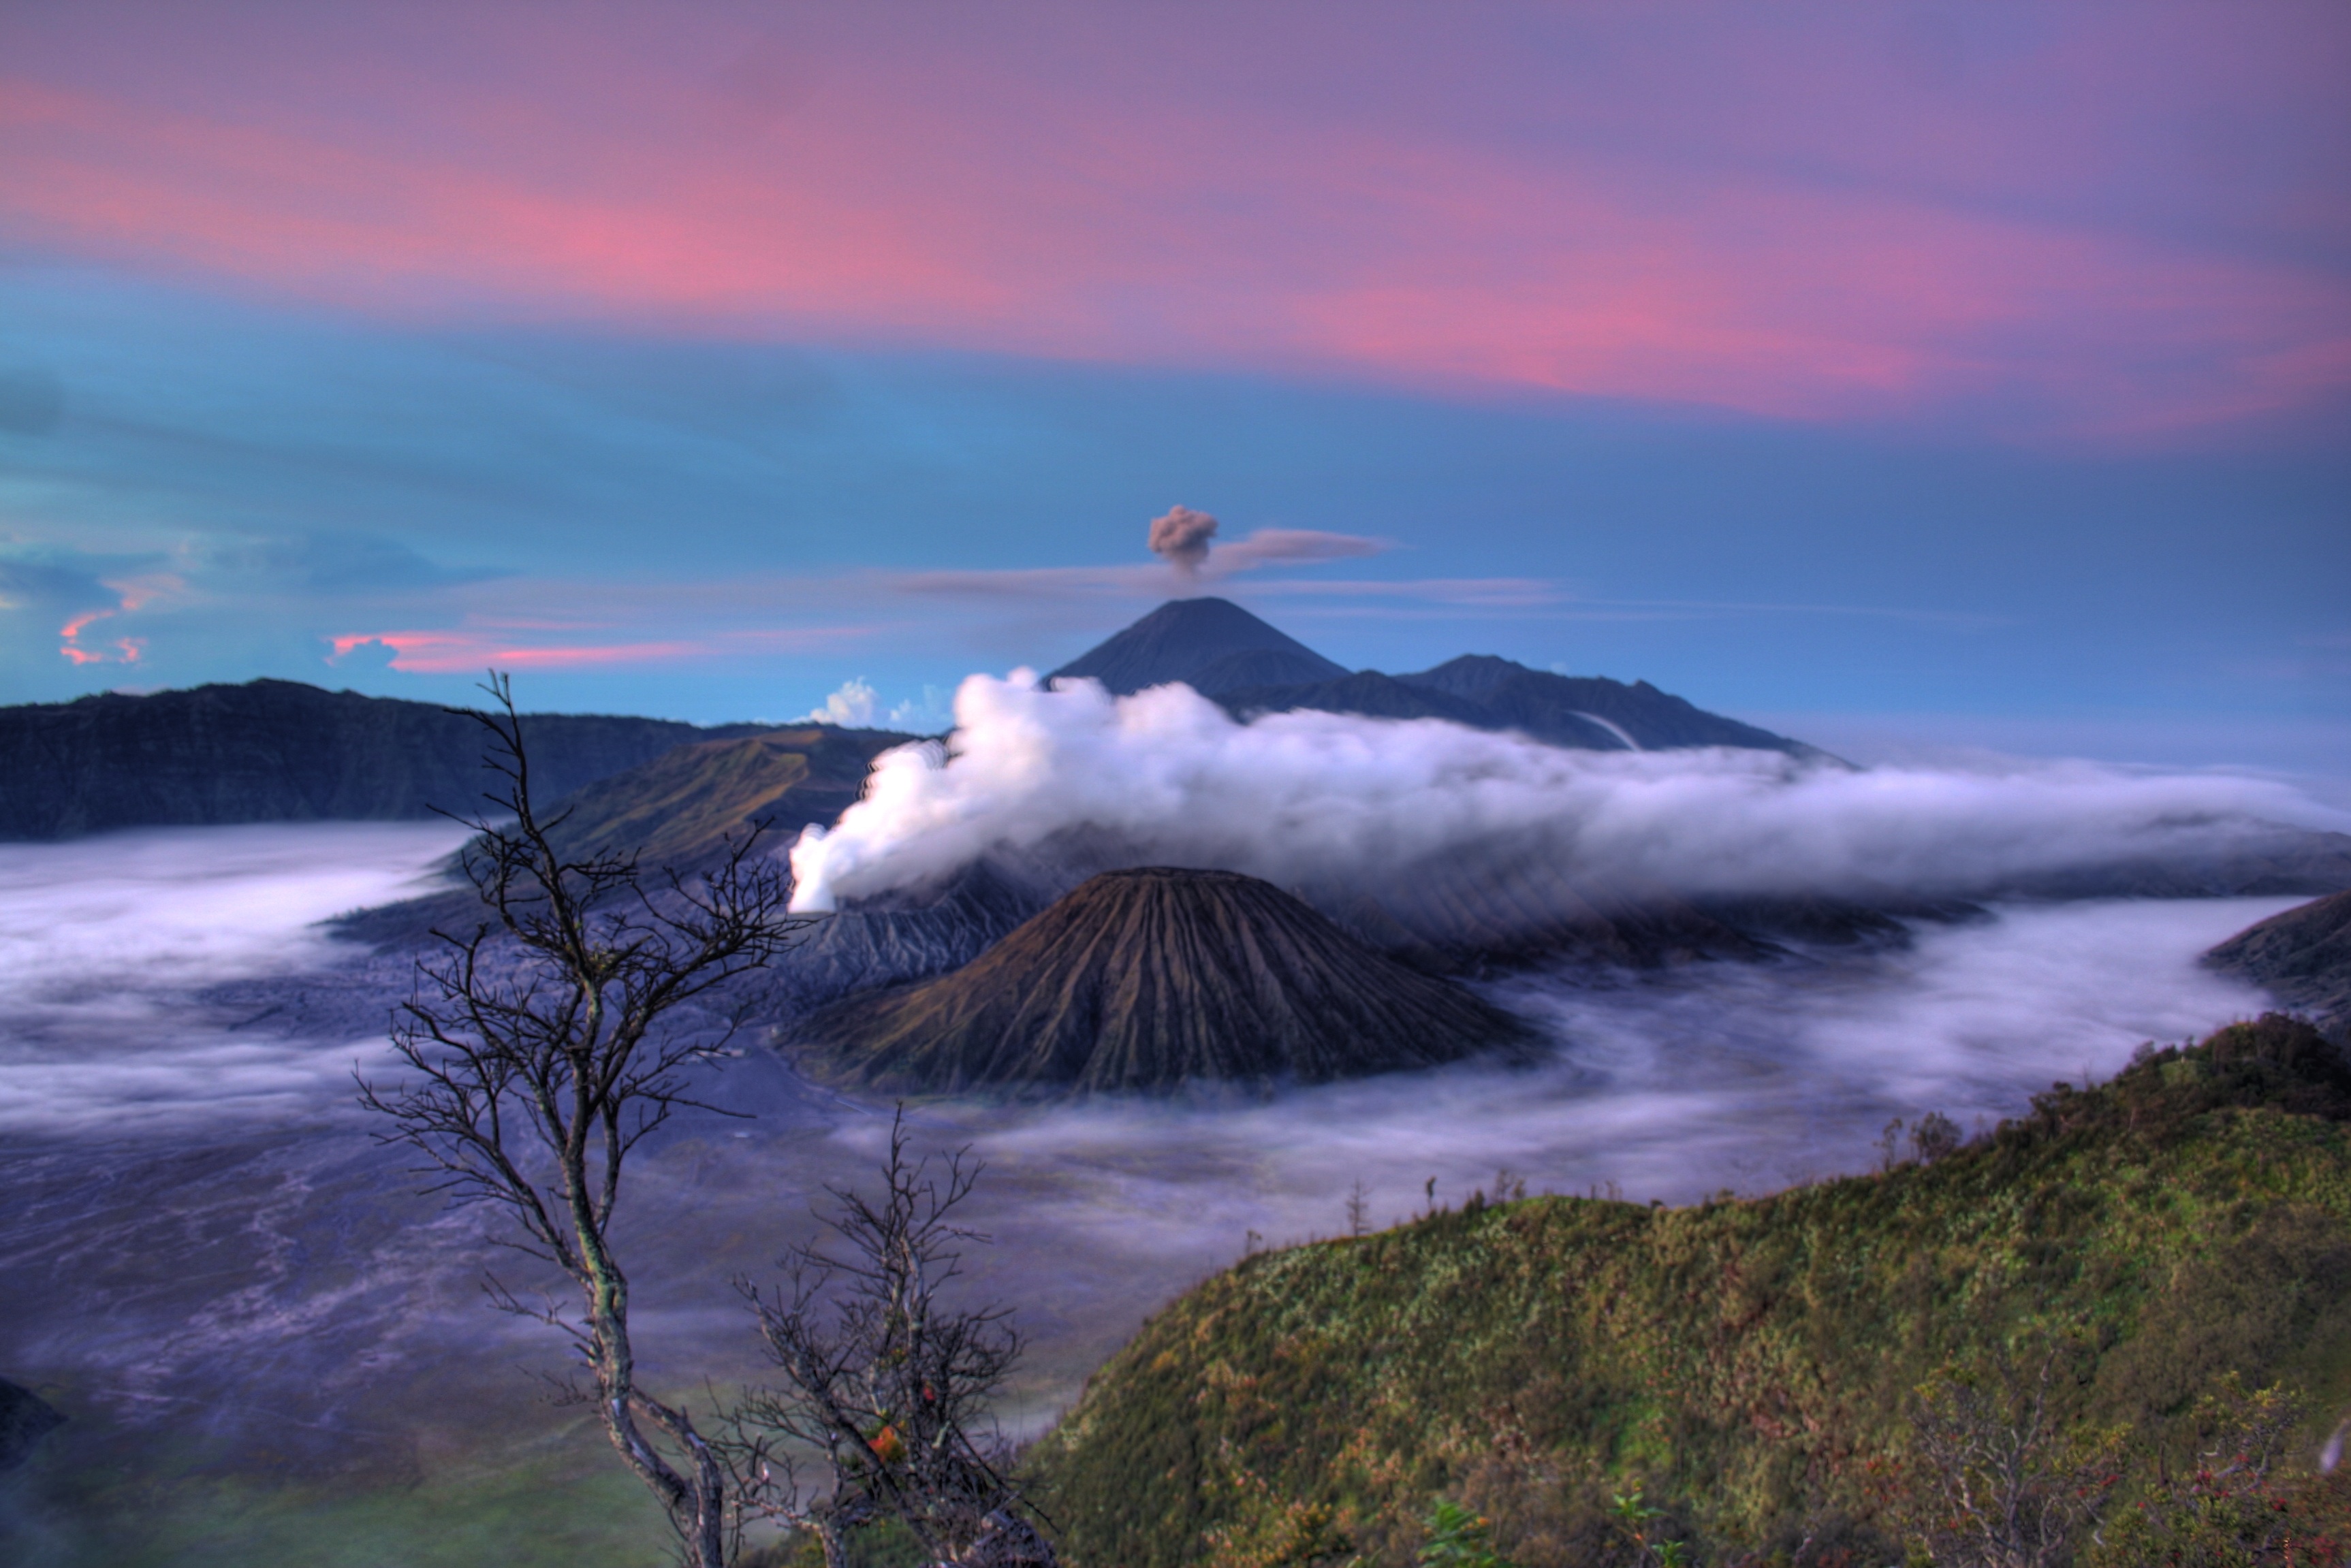
landscape, sea, coast, nature, ocean, mountain, cloud, fog, sunrise, morning, wave, dawn, smoke, dusk, reflection, scenery, haze, volcano, crater, hills, mountains, loch, volcanoes, vulcan, volcanos, hd wallpaper, atmospheric phenomenon, desktop backgrounds